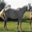
Label: horse